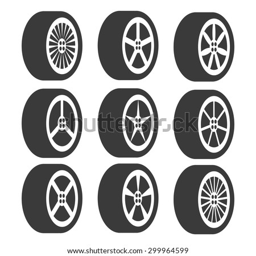
set of wheels for cars on a white background